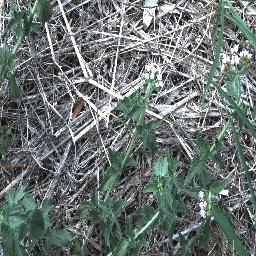
Label: siam_weed